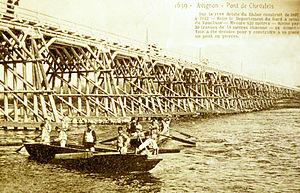
Pont de bois Avignon Villeneuve entretenu par les pontonniers de 7e génie d'Avignon
En France, on désigne par vallée du Rhône la région située de part et d'autre du Rhône, en aval de Lyon, dans le sud-est de la France. C'est une région agricole française selon le classement de l'Insee. Elle se subdivise en plaine irriguée de la Crau, plaine maraîchère du Comtat Venaissin, coteaux viticoles produisant des vins AOC de renommée mondiale sur les rives droite et gauche du fleuve, polyculture de la Drôme provençale, grandes cultures de la plaine valentinoise, vergers de l’Isère, prairies des vallées de la Galaure et de l’Herbasse.